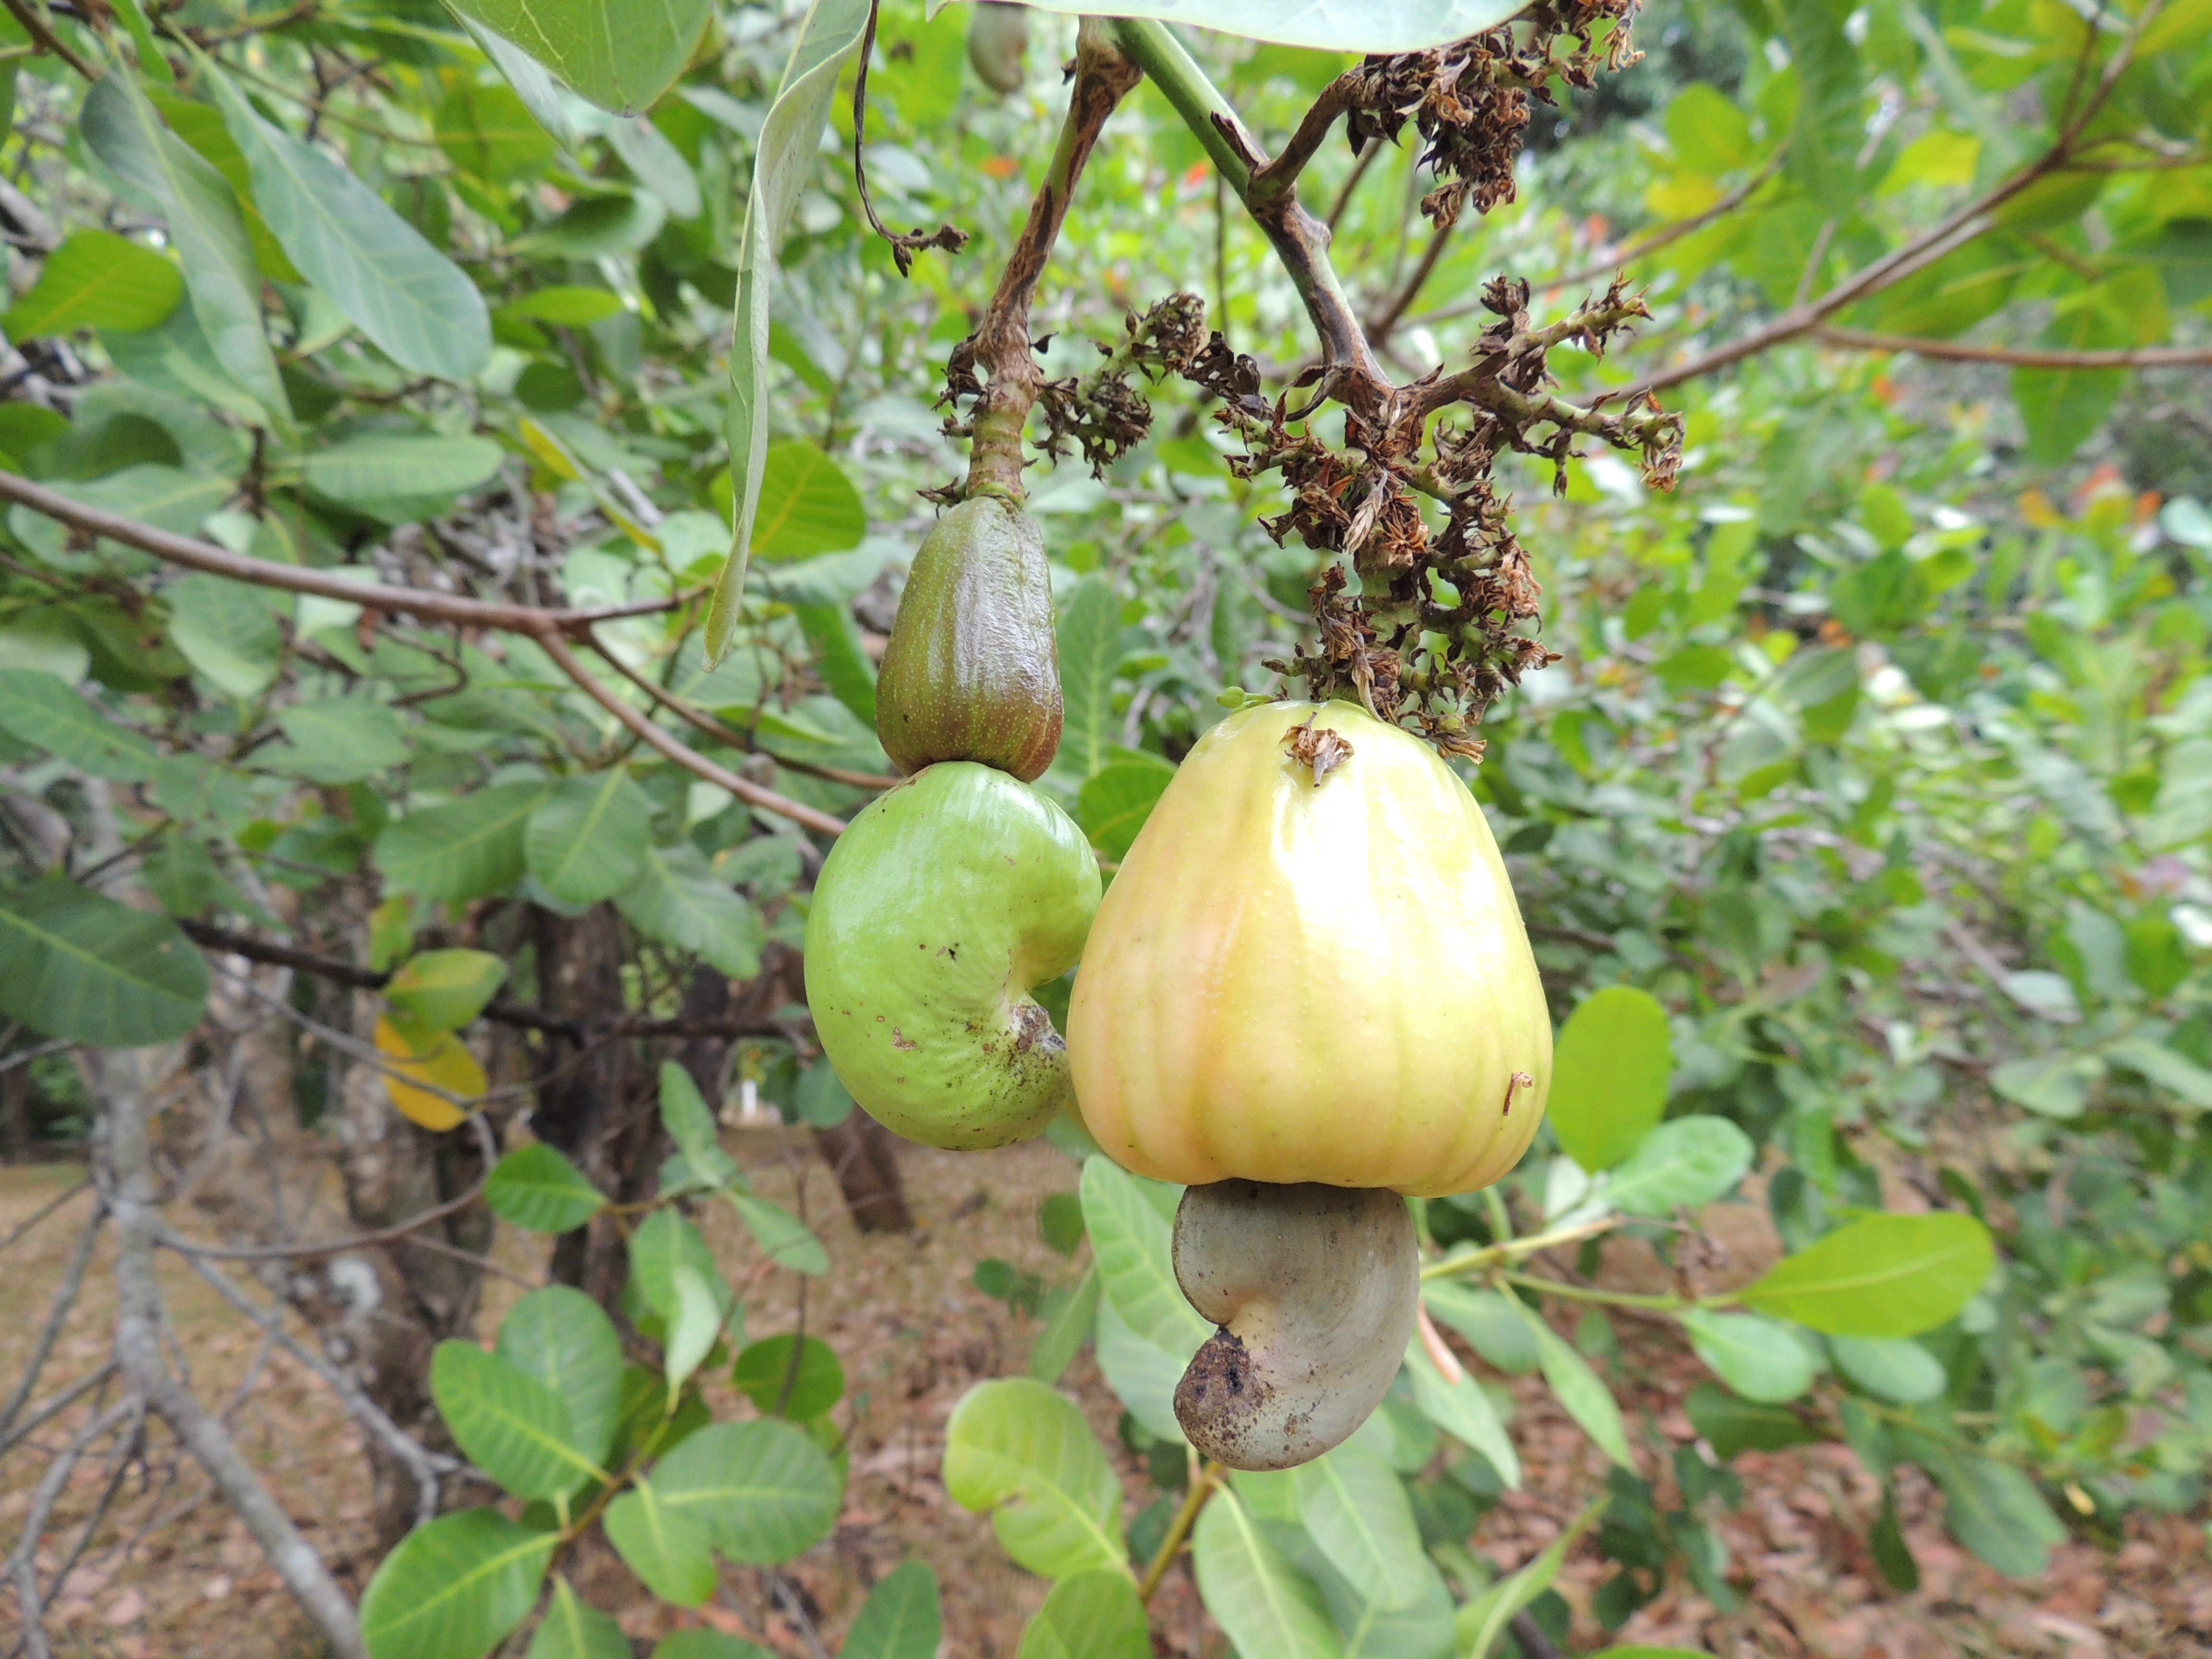
tree, plant, fruit, flower, food, produce, flora, gourd, shrub, flowering plant, mara n, woody plant, land plant